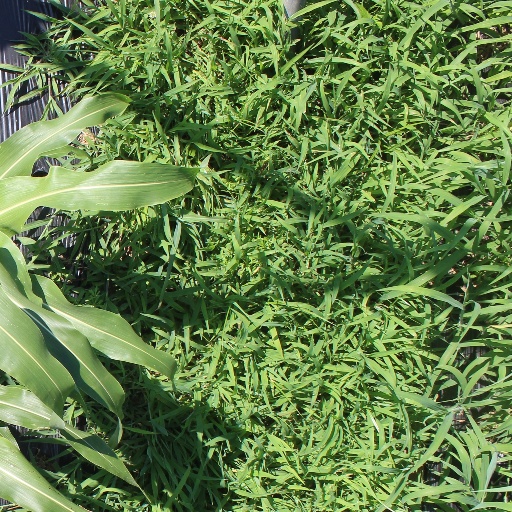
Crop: sorghum